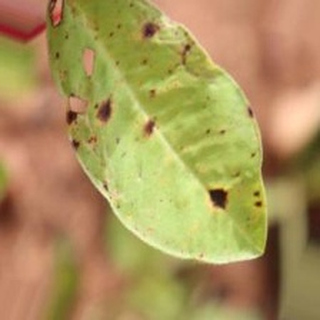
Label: groundnut_late_leaf_spot